Northern Virginia Community College, Annandale

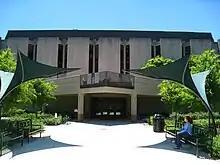
Entrance to the CFH Building.

This four-story building is the central building on campus. The first floor has space for physical education classes, as well as some ESL classrooms. The second floor has faculty offices, the office of the campus provost, the parking services office and an international student center. The third floor is the campus library. The fourth floor has offices, some computer labs, and tutoring centers. There is a tunnel connecting this building to the CE Building.